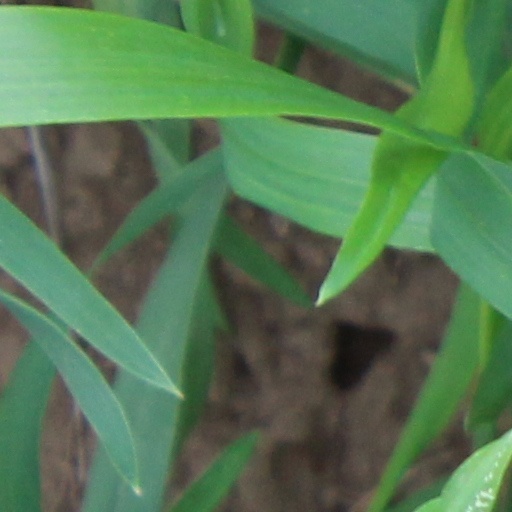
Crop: wheat